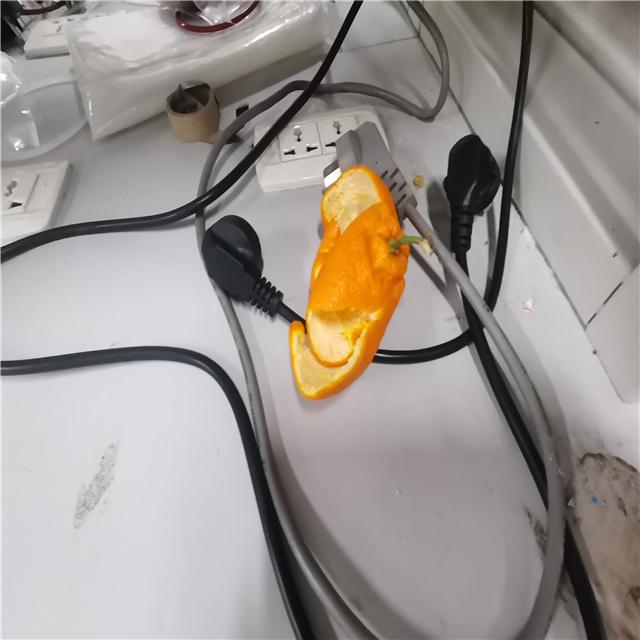
Label: peels